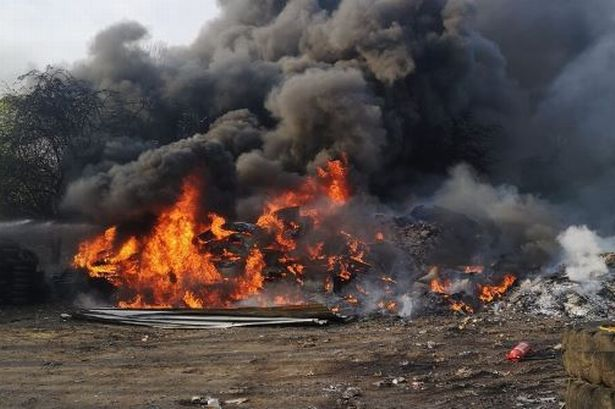
Fire: yes
Smoke: yes